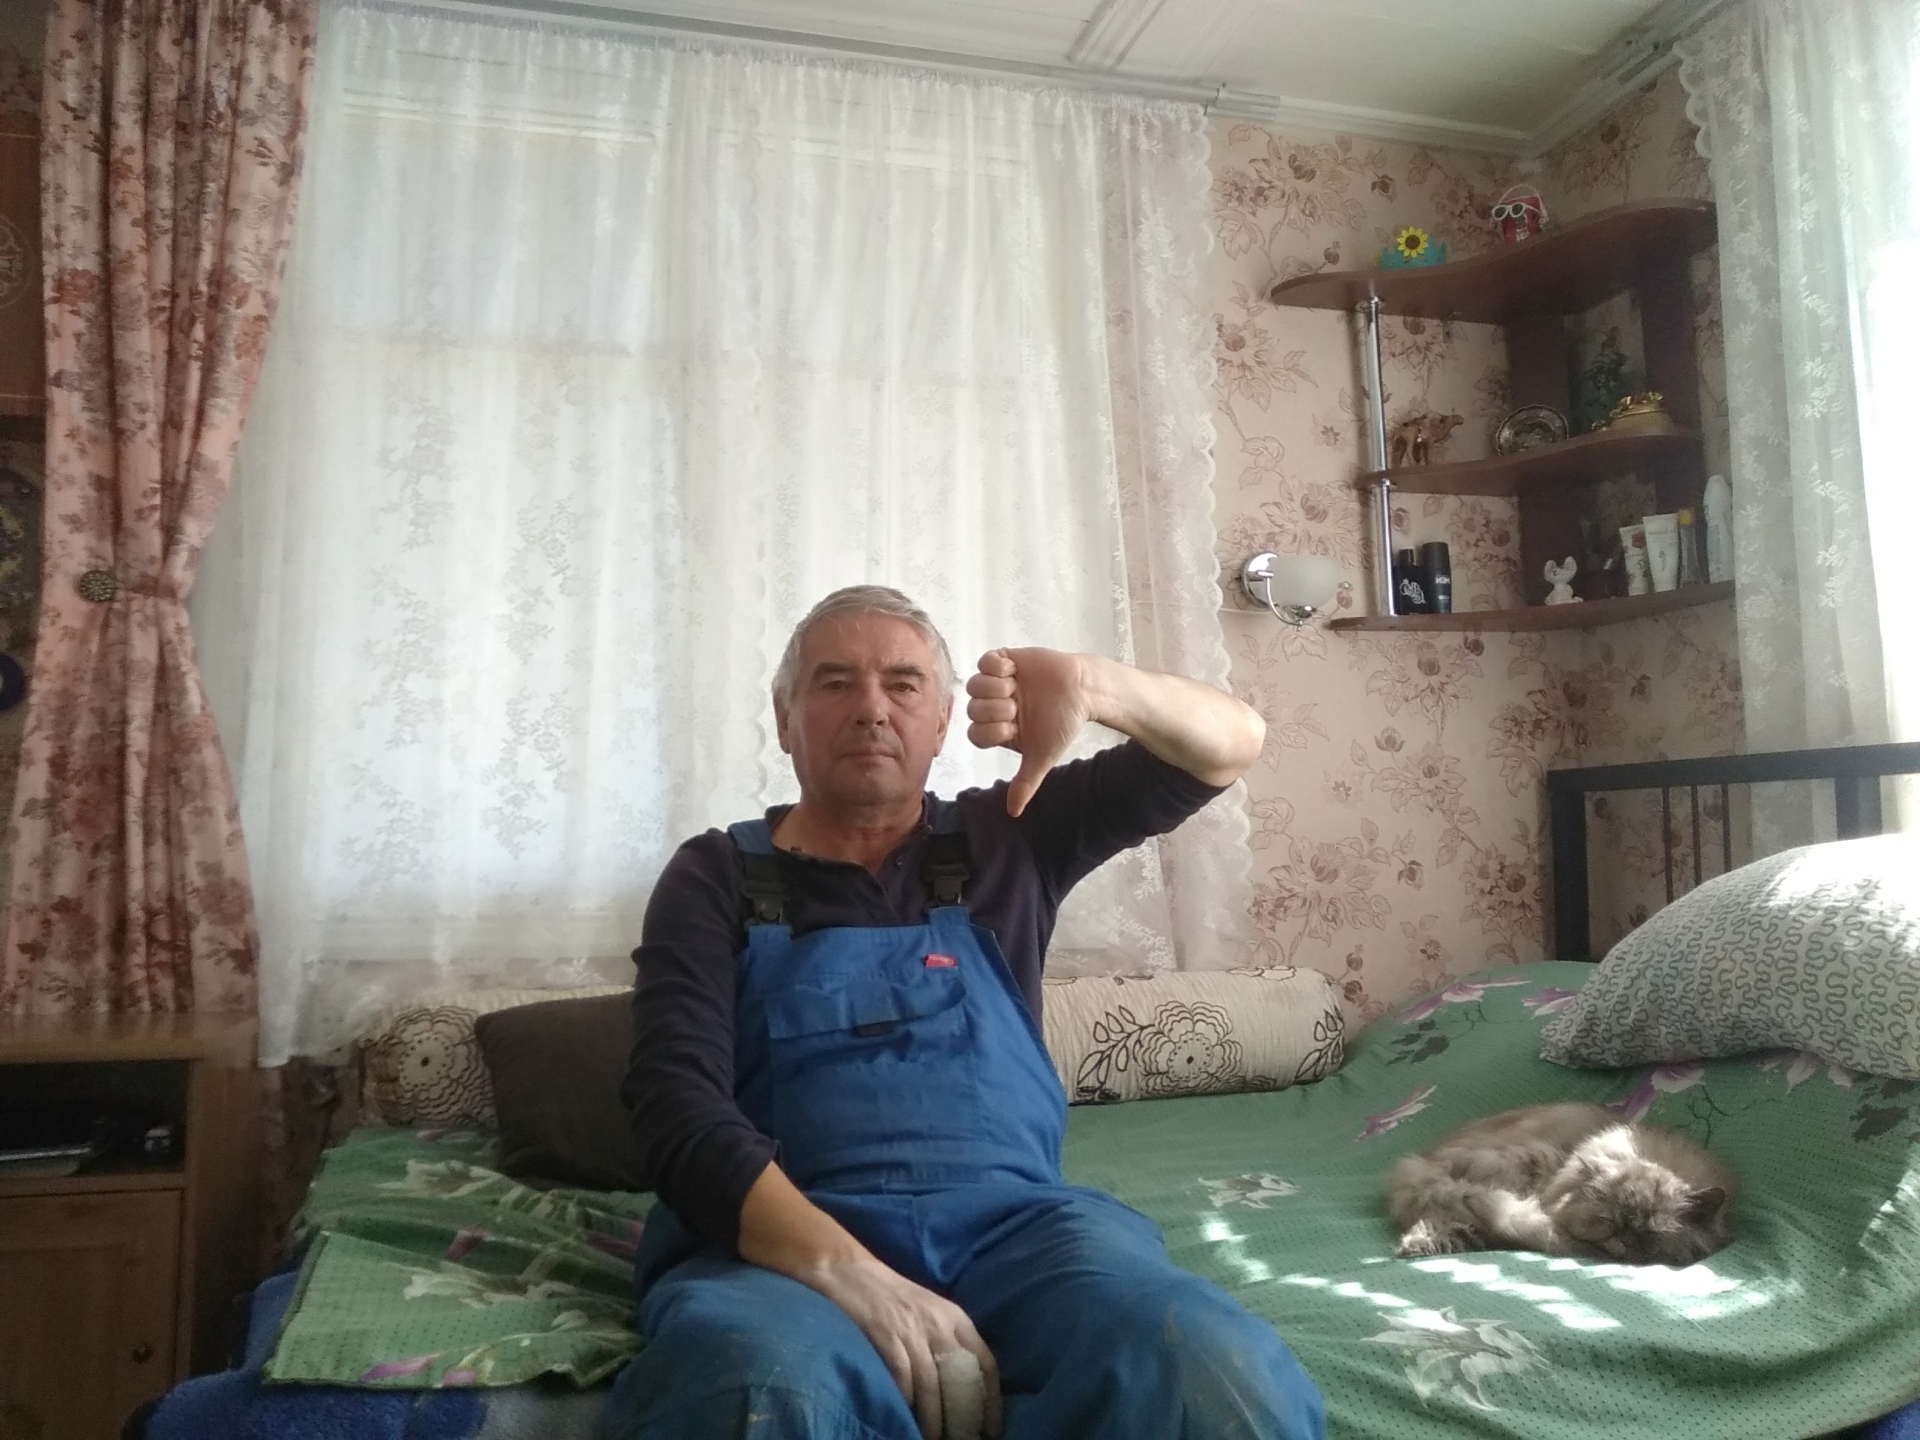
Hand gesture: dislike